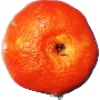
Label: clementine